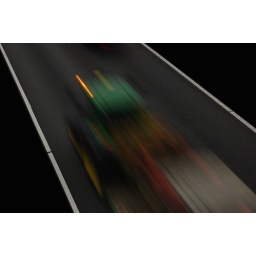
After loads of boring photos of ordinary cars passing by along came this lovely green tractor with flashing orange light.